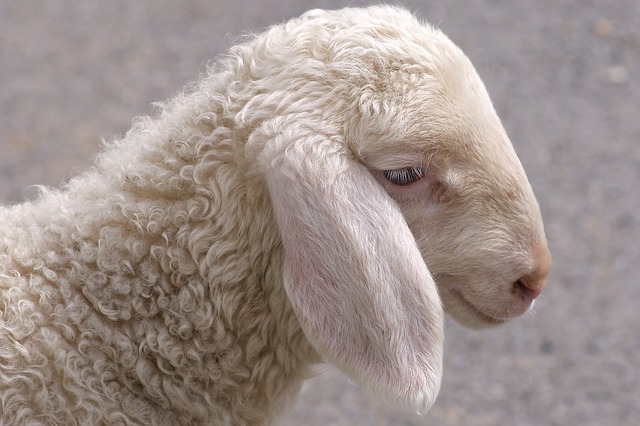
Label: sheep